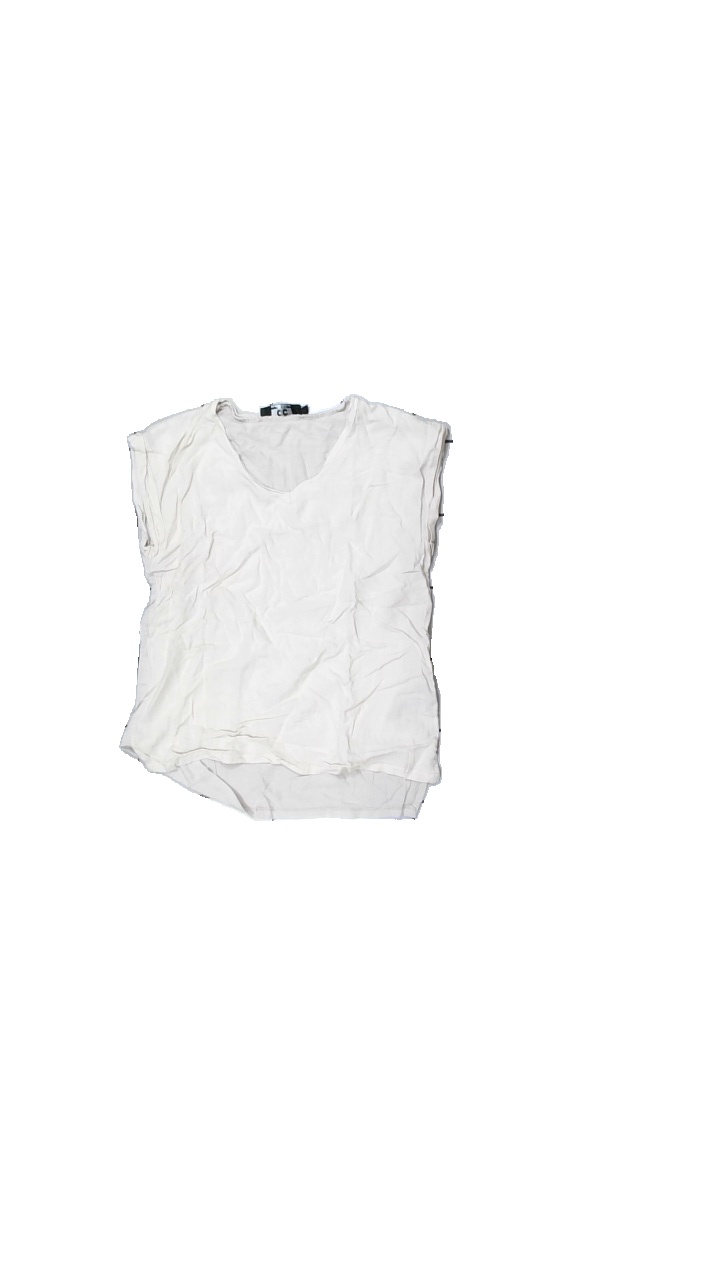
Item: T-shirt (Ladies)
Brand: Capri Collection
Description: beige t-shirt
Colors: Beige
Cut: Regular
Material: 100% Viscose
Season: All
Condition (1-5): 5
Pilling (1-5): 5
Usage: Reuse
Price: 50-100